Jaggubhai

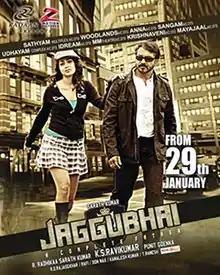
Theatrical release poster

Jaggubhai is a 2010 Indian Tamil-language masala film written and directed by K. S. Ravikumar. The film stars R. Sarathkumar, Shriya Saran and debutant Srisha; it is produced by Sarathkumar's wife Radhika, and Punit Goenka. The film has music composed by Rafee, whilst cinematography is handled by R. D. Rajasekhar and the film is edited by Don Max. The film is a remake of the 2001 French film "Wasabi". The plot follows the journey of an Indian police officer, fondly known as "Jaggubhai", who is sent to Australia on an important mission to deal with anti-social elements there.